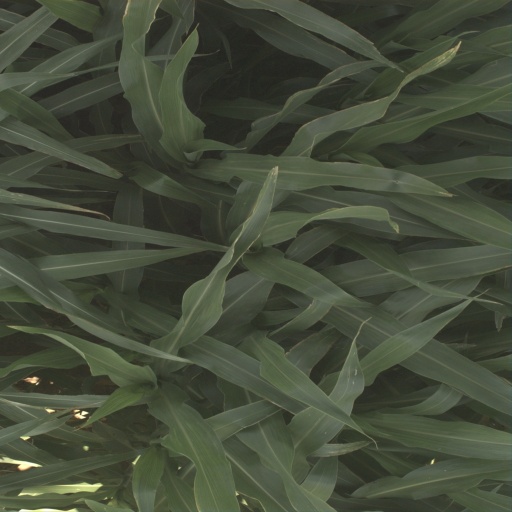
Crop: sorghum